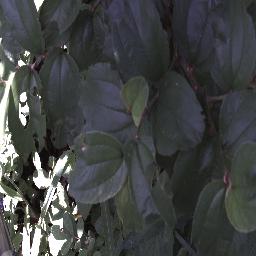
Label: chinee_apple